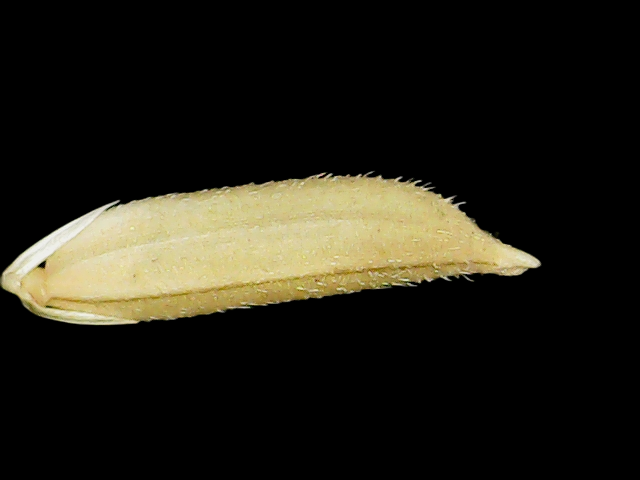
Rice variety: Binadhan25